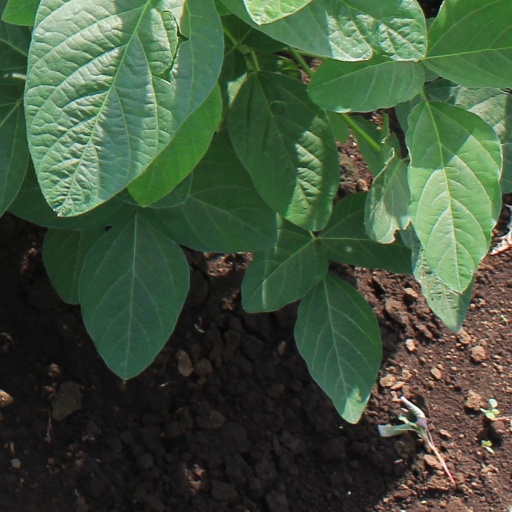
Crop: soybean